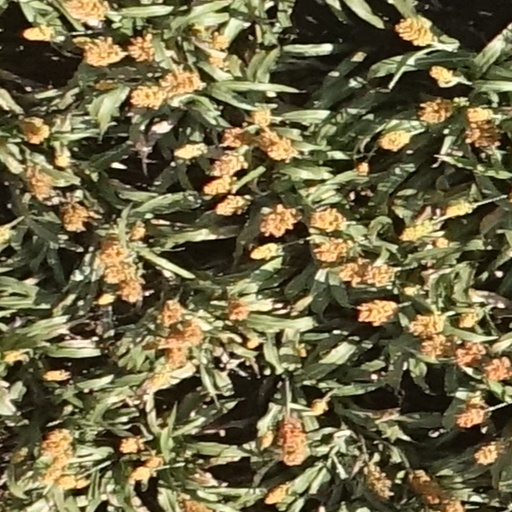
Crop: sorghum